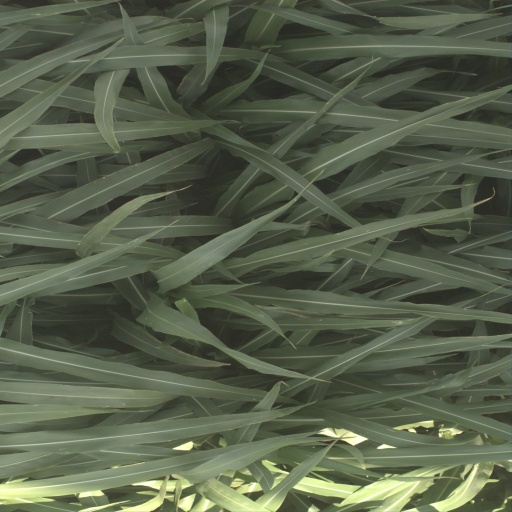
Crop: sorghum